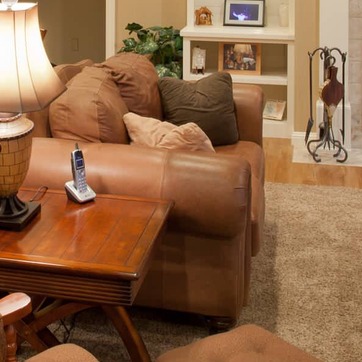
Material: leather